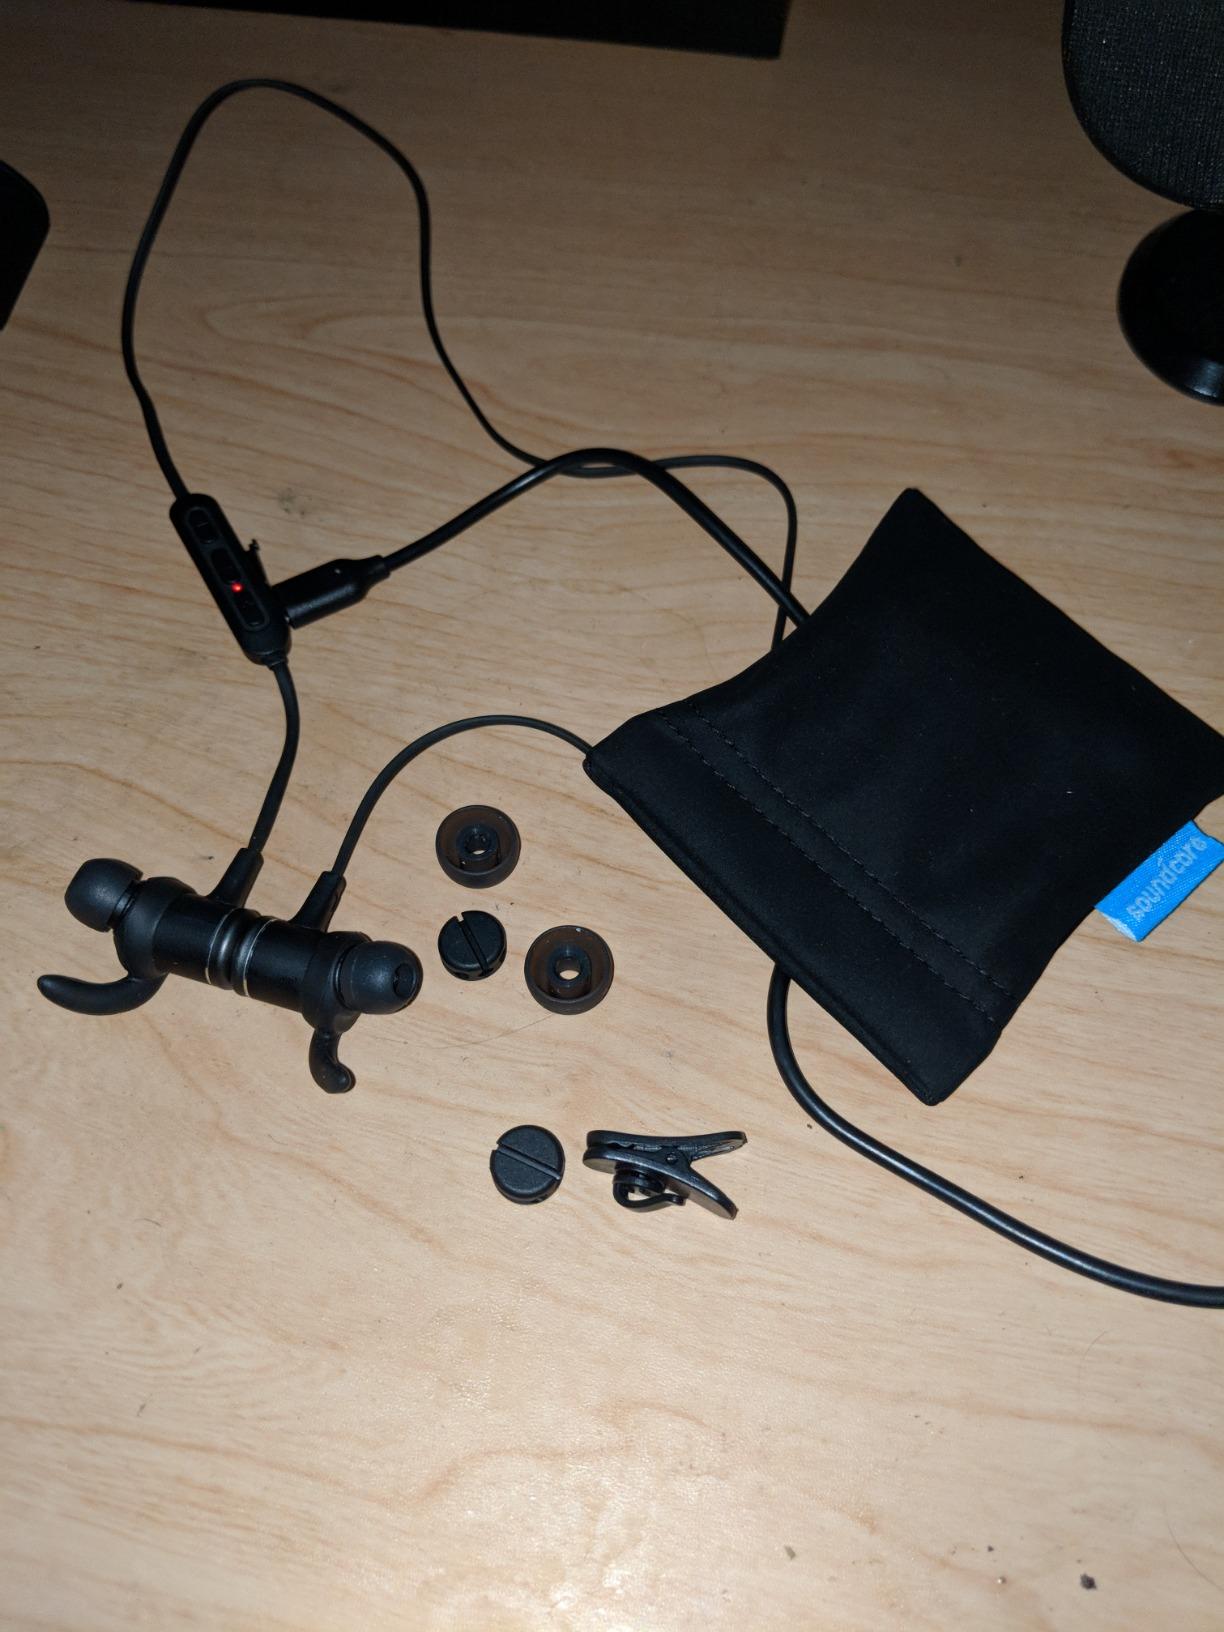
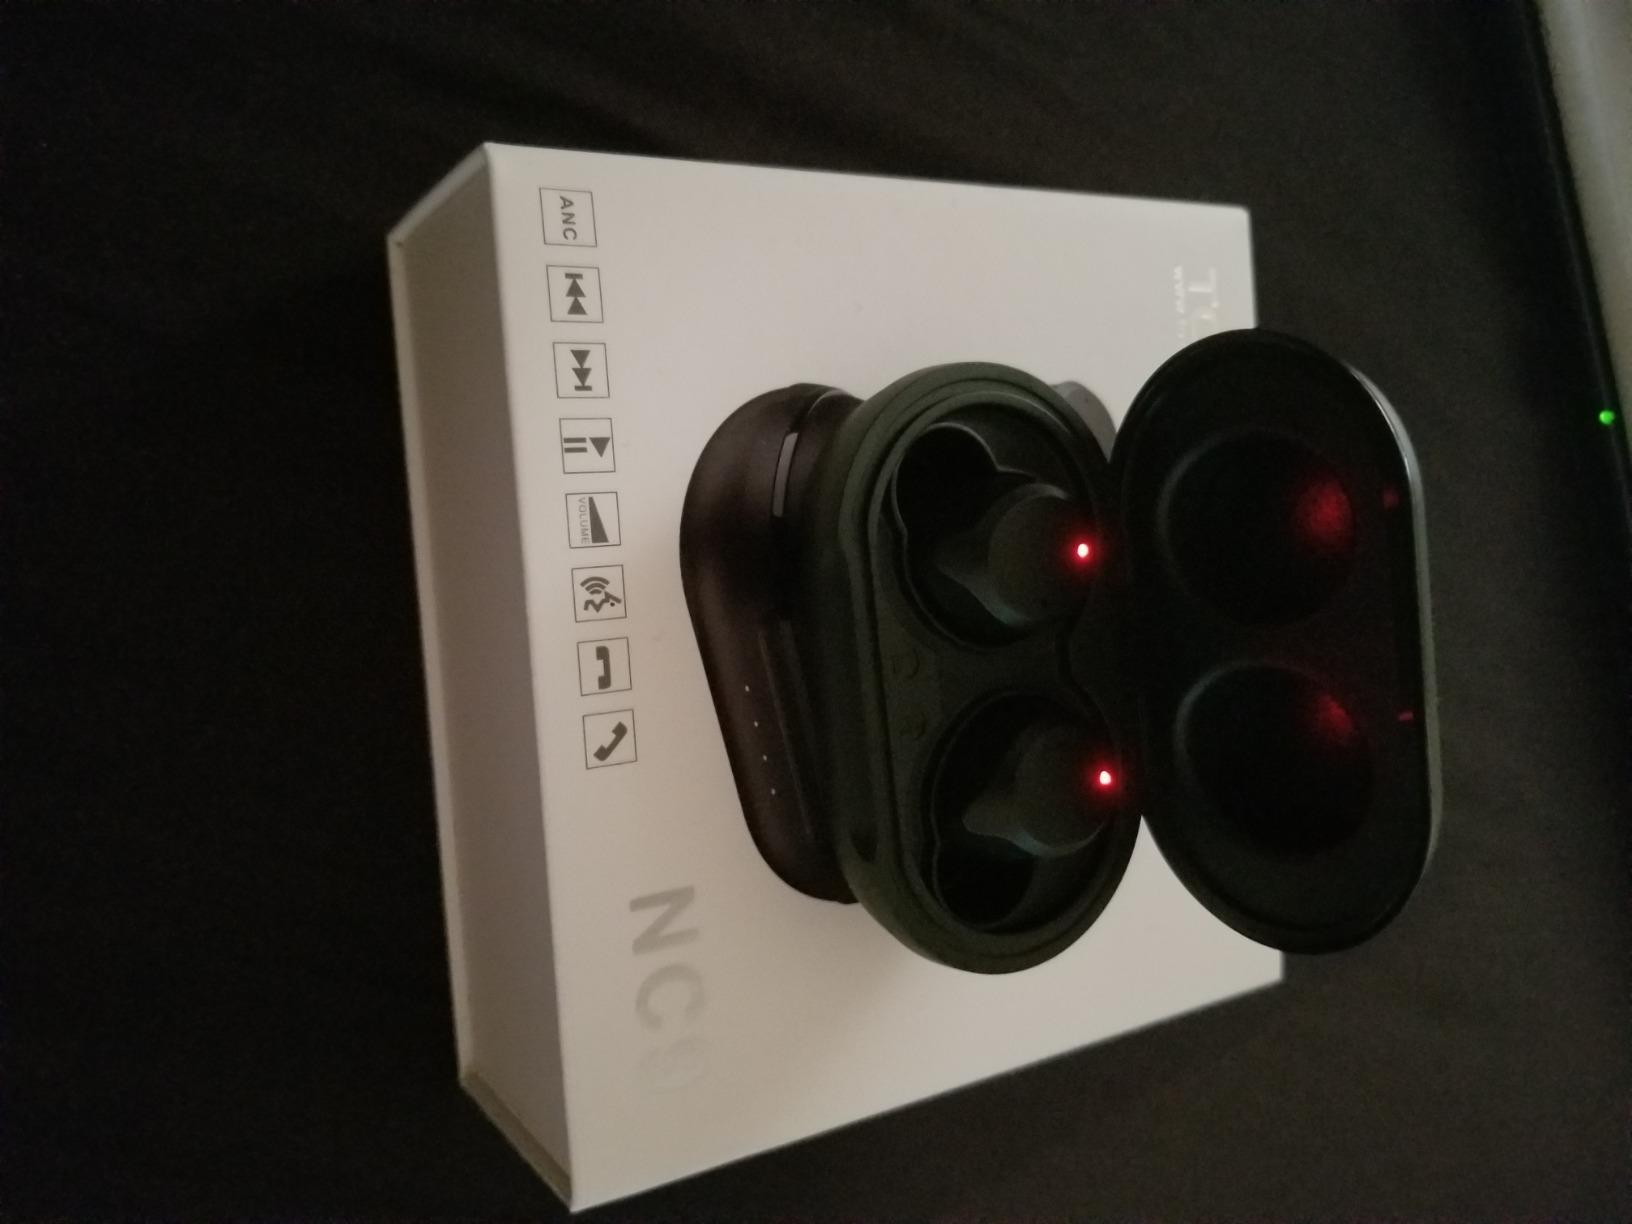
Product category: earbuds
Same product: no